Botany, New Zealand

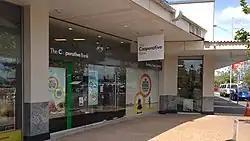

Botany is a suburb of the East Auckland in New Zealand. It developed in the early 2000s, and is centred around the Botany Town Centre commercial area. Since , a general electorate, , has reflected the name of the suburb.